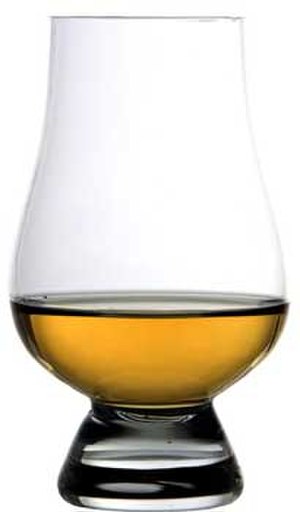
Glencairn whiskyglas
Et Glencairn whiskyglas.
Glencairn whiskyglas er en type drikkeglas, der er særligt udviklet af Glencairn Crystal Ltd i Skotland til at drikke whisky af. Glasset blev designet af Raymond Davidson, der var administrerende direktør i virksomheden, på baggrund af den form som duftglas havde på whiskylaboratorier over hele Skotland. Master blendere fra fem af de største whiskydestillerier i Skotland bidrog også til udviklingen af glassets form, der er designet til at giver en stor overflade til væske og men samle aromaerne. De første glas blev produceret i 2001.